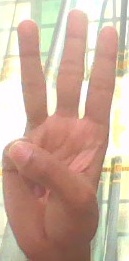
ASL sign: 6